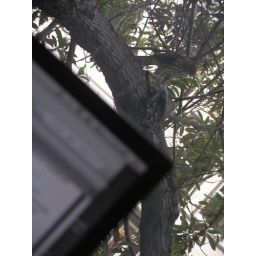
Falcon eating a pigeon outside my window at work - in the Mission District of San Francisco.